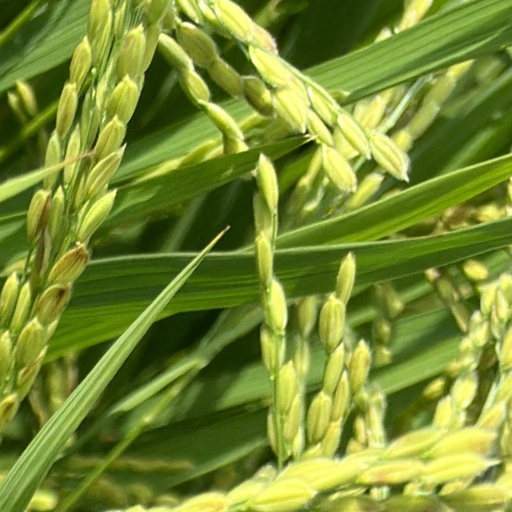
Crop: rice